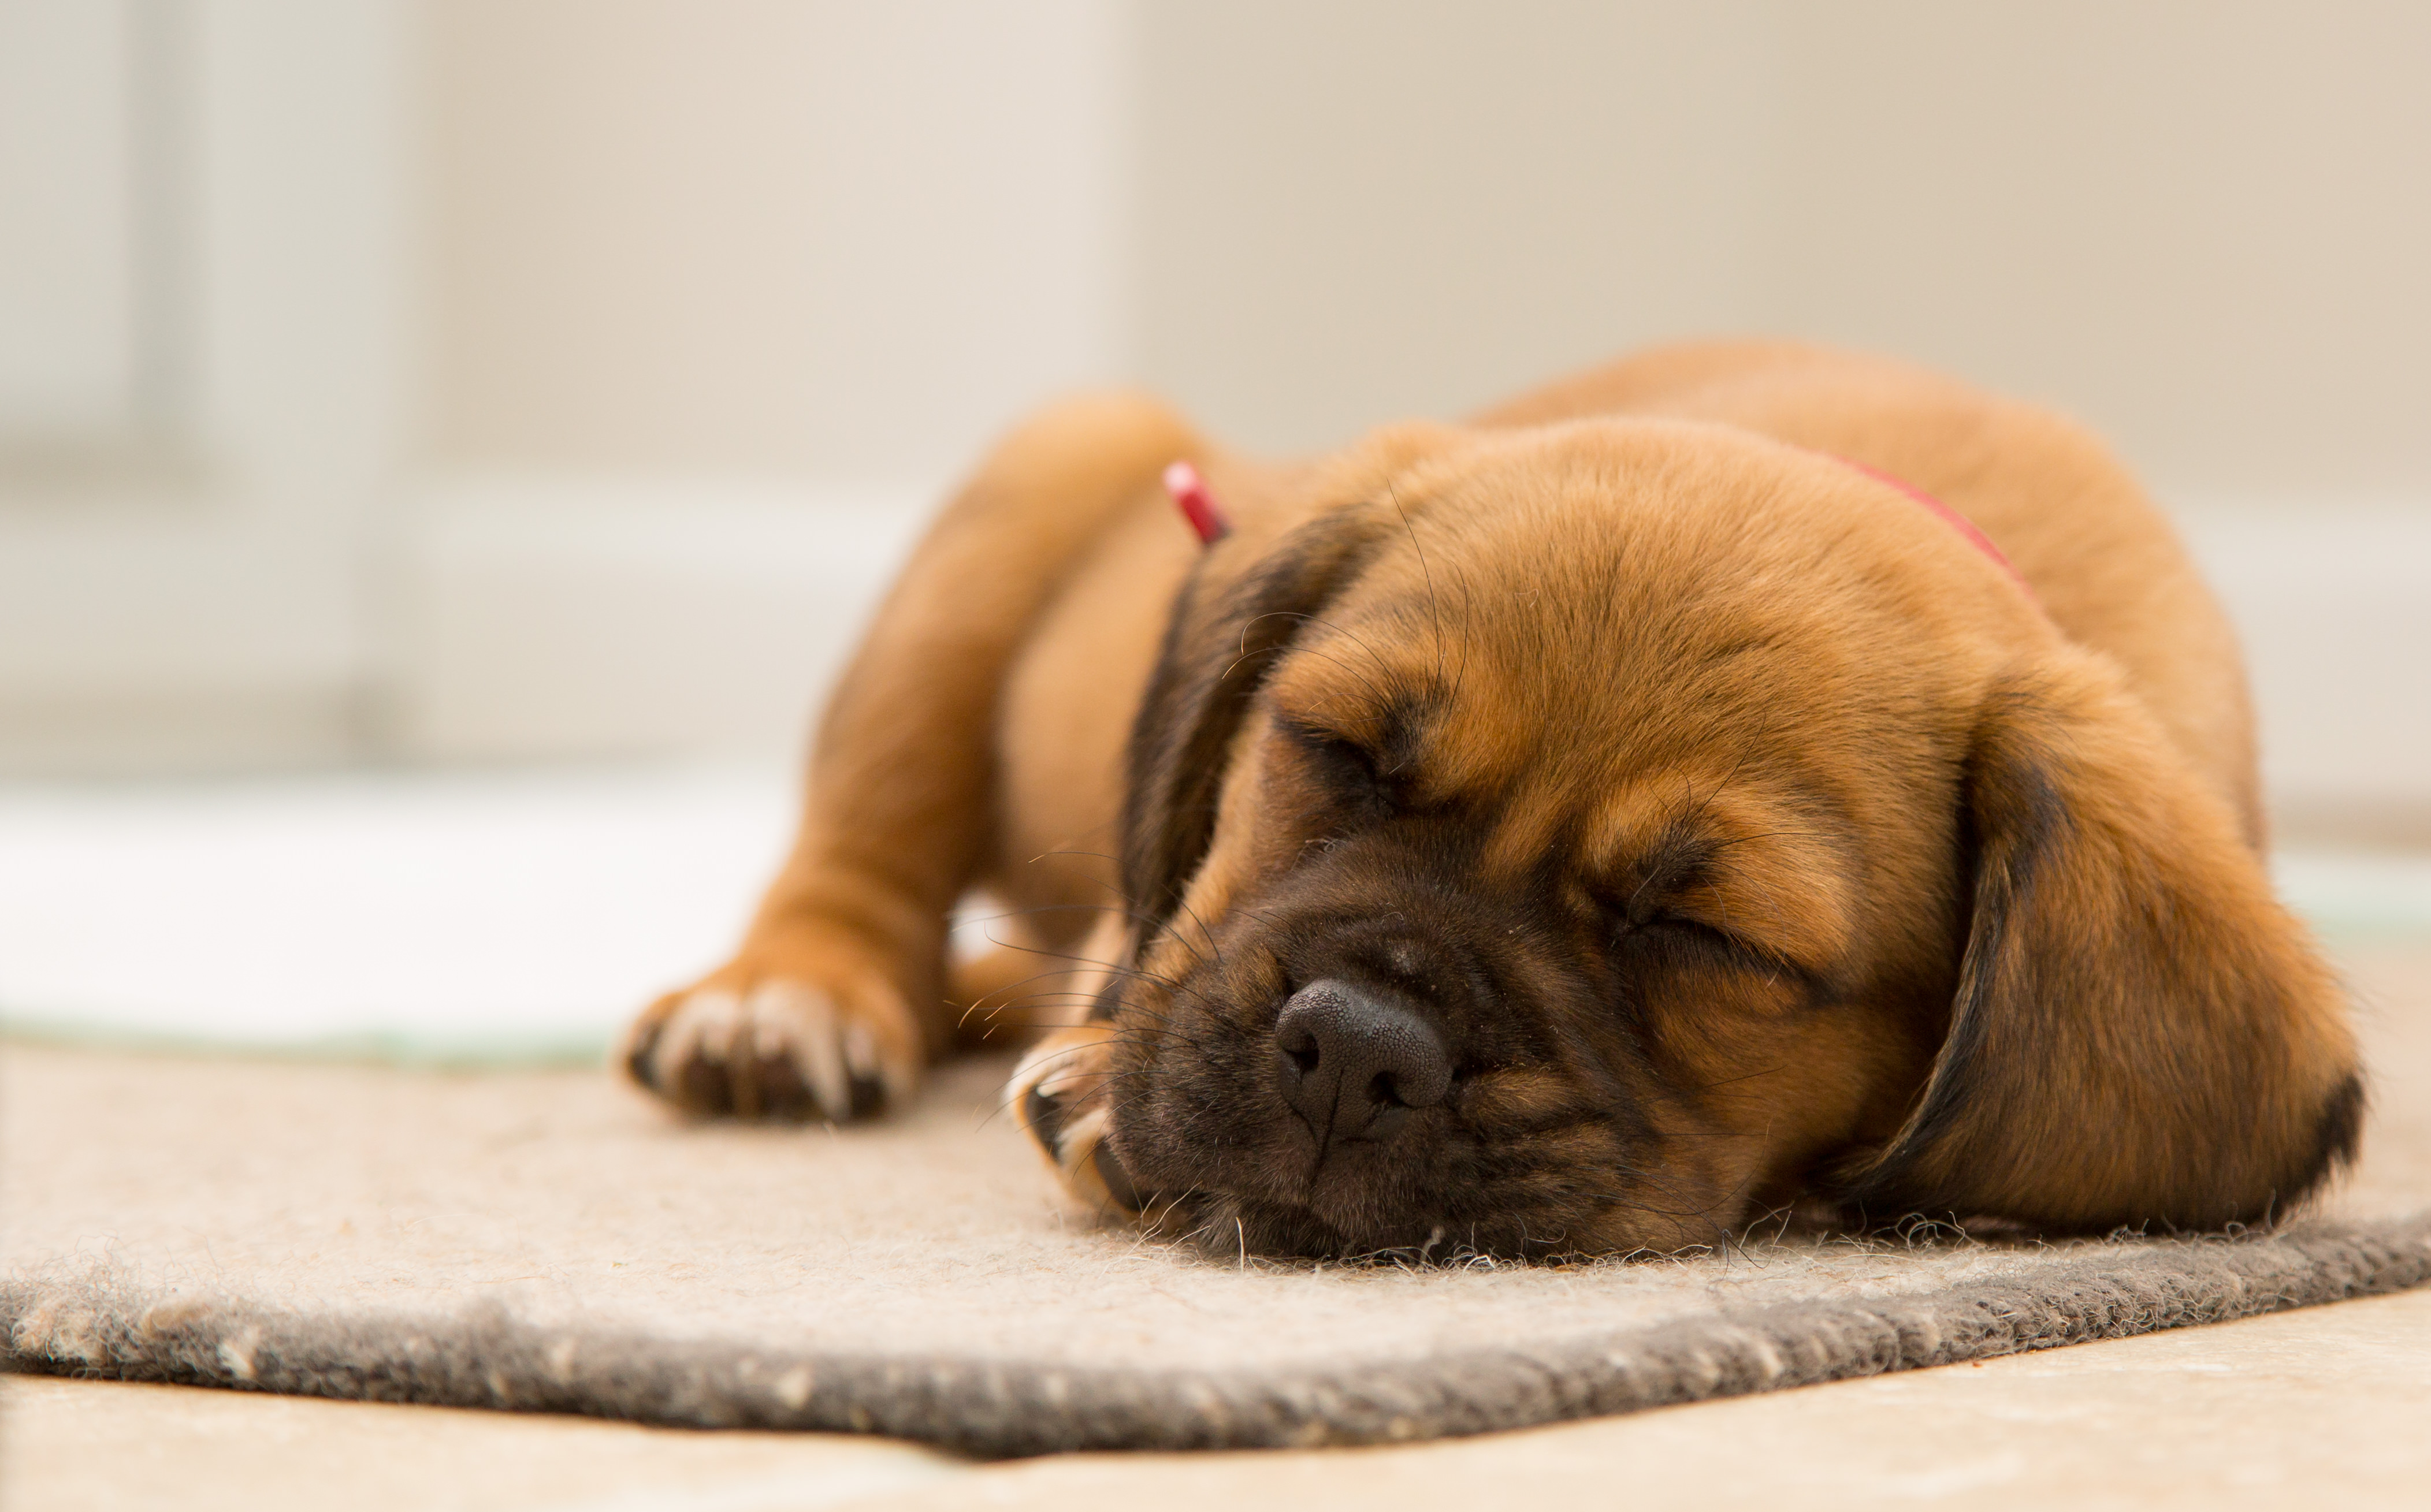
puppy, dog, animal, cute, pet, sleeping, mammal, vertebrate, dog breed, dog like mammal, dog breed group, dog crossbreeds, puggle